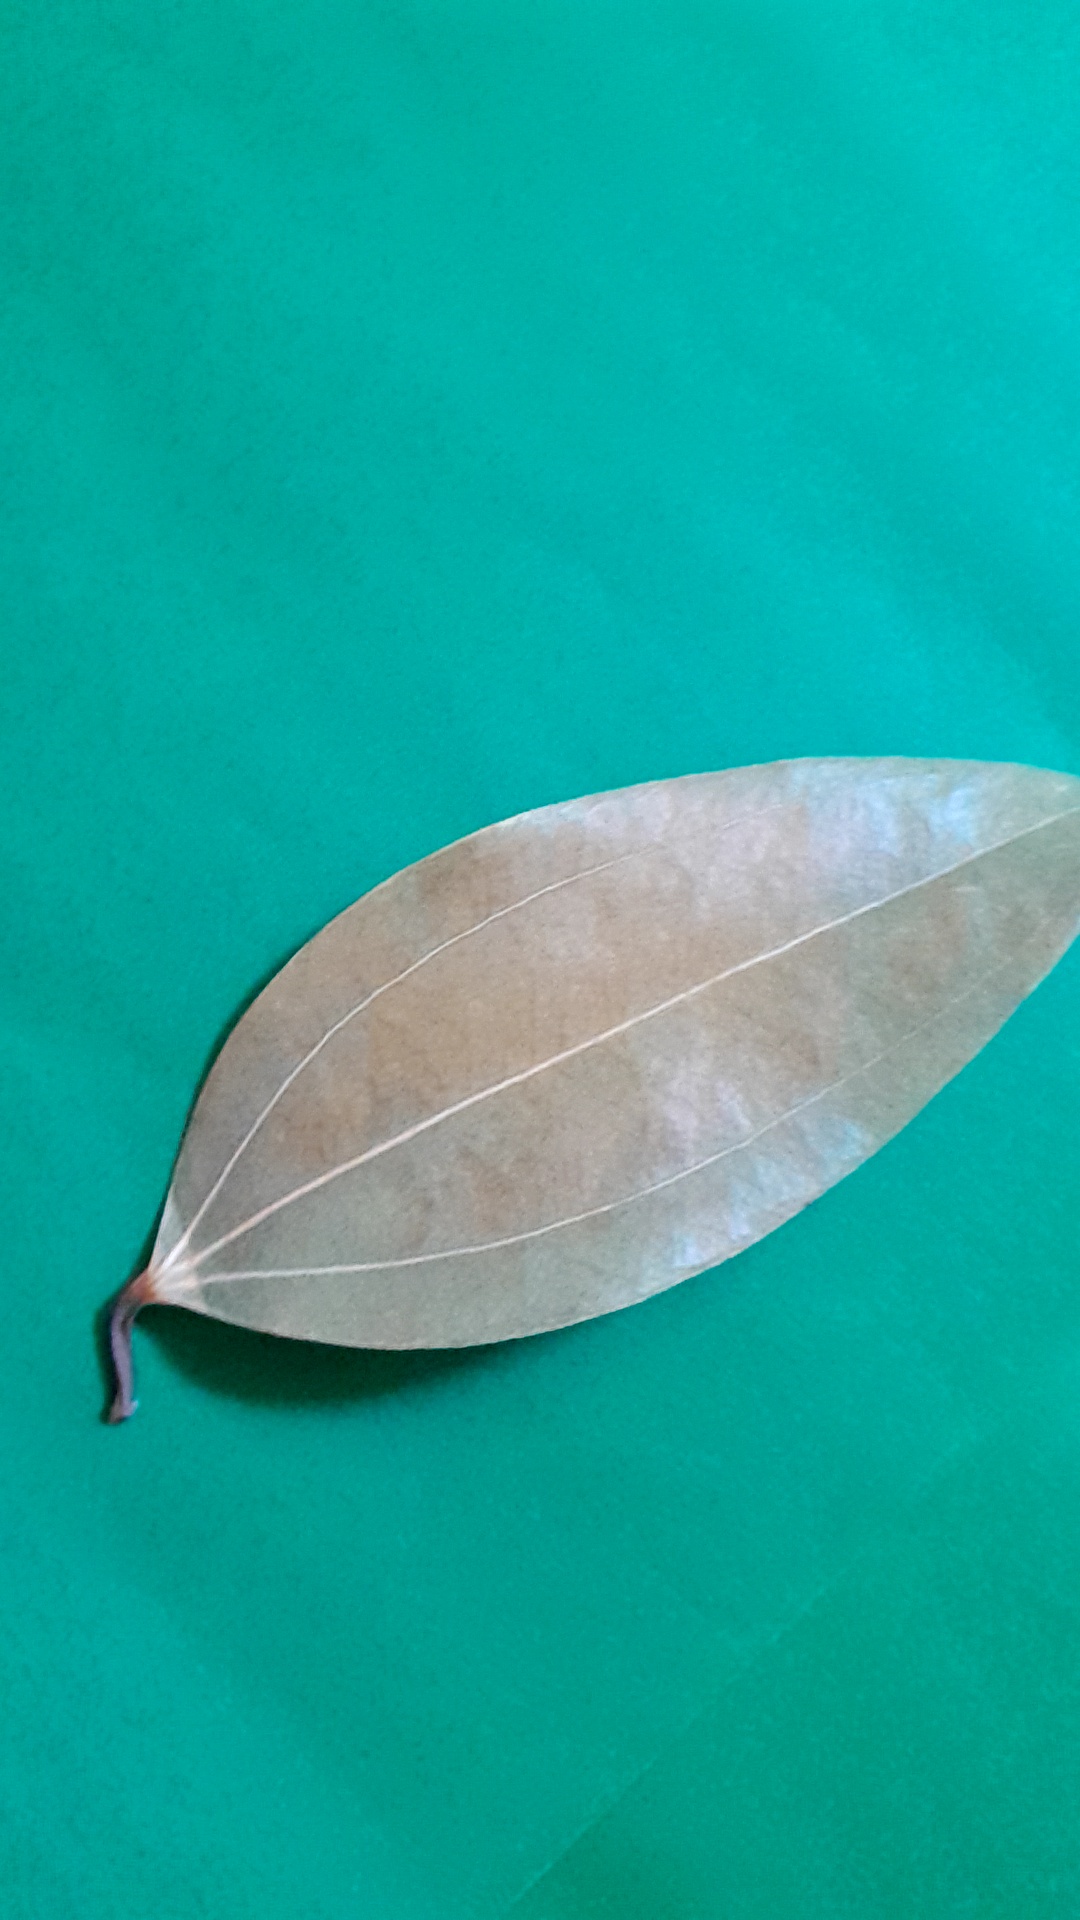
Label: Dry Leaf